Leyland Motors

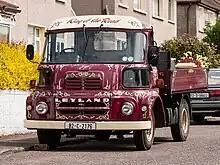
Leyland FG

In 1946, AEC and Leyland Motors formed British United Traction to build trolleybuses.